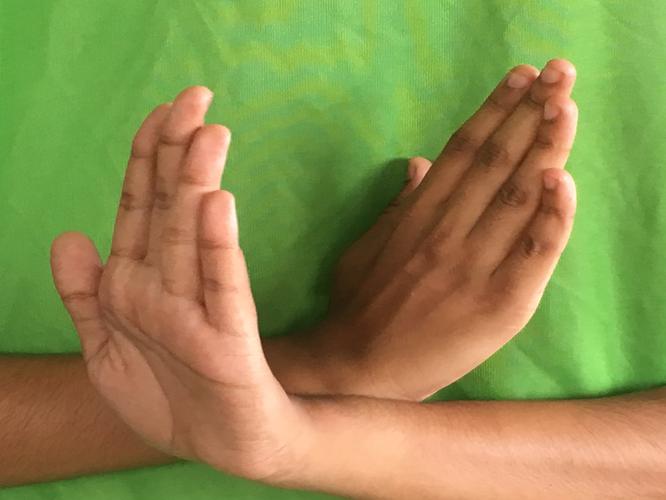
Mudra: Swastikam
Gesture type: double_hand